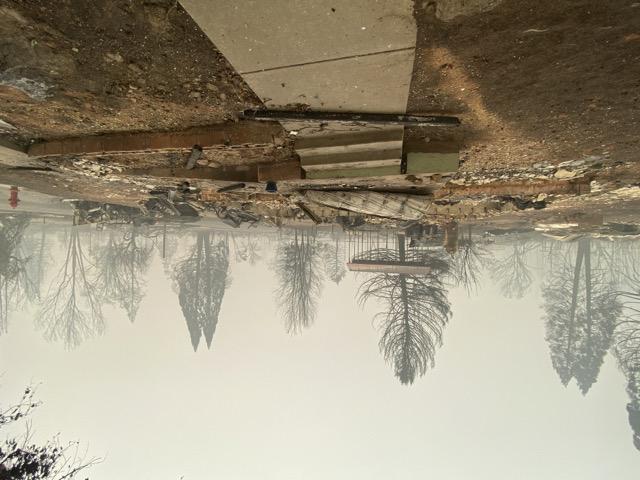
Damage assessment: destroyed